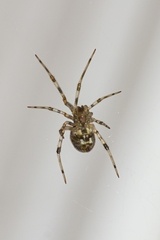
Species: Parasteatoda_tepidariorum